Confidential (magazine)

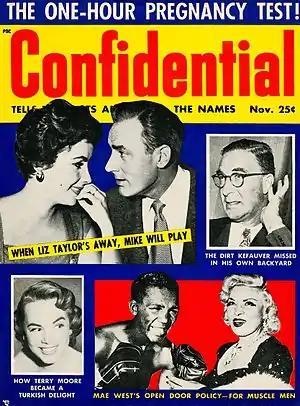
"Confidential", November 1955, with cover stories on Mae West and Terry Moore

Due to "Confidential"s success, competing magazines soon were created—"Exclusive", "Exposed", "Hush-Hush", "Inside", "On The Q.T.", "Rave", "Revealed", "Side Street", "The Lowdown", and "Uncensored." All of these magazines had striking slogans in the "Confidential" "Uncensored And Off The Record" tradition: "All The Facts...All The Names" ("Exposed" and "Uncensored"), "What You Don’t Know About The People You Know" ("Hush-Hush"), "Stories The Newspapers Won’t Print!" ("On The Q.T."), "Great Moments of Passion!" ("Side Street"), "The Facts They Dare Not Tell You" ("The Lowdown"). Today, the only "Confidential"-inspired supermarket tabloids in the U.S. that remain are "National Enquirer", "Globe", "InTouch Weekly", "OK!", and "Life & Style". Television tabloid shows such as "A Current Affair" and "Hard Copy" are also inspired by the tabloid, as well as the celebrity news and gossip website TMZ.